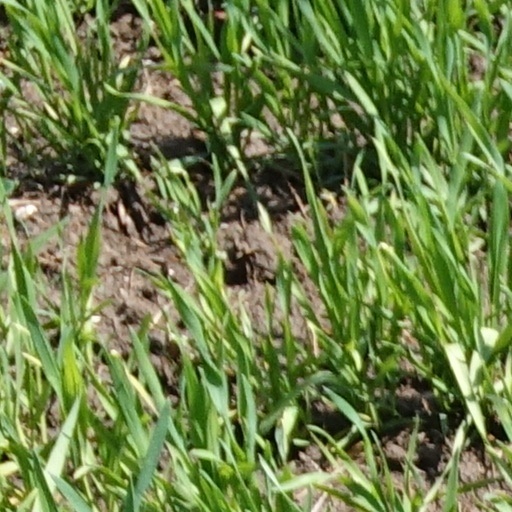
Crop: wheat